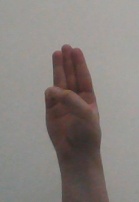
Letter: thaa